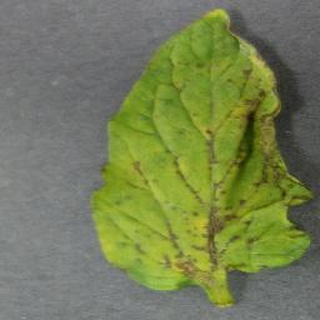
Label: tomato_bacterial_spot